Showtime (basketball)

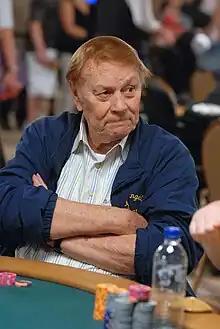
Jerry Buss's vision of Showtime was inspired by the nightclub The Horn. (image 2009)

In 1979, former Lakers owner Jack Kent Cooke was in the process of selling the team to Jerry Buss. Possessing the first overall pick in the upcoming 1979 NBA draft, the Lakers narrowed their choice to either Magic Johnson or Sidney Moncrief. Los Angeles already had a talented point guard in Norm Nixon, making Moncrief potentially a strong complement at off guard. However, Cooke liked Johnson's smile and playing style. In one of Cooke's last acts as Lakers owner, the Lakers drafted the point guard Johnson.